Sinking of the ARA General Belgrano

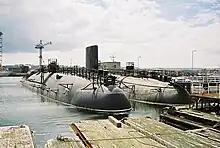
HMS "Conqueror" (foreground right) at Her Majesty's Naval Base (HMNB) Devonport, August 26, 2006

On May 1, British forces began naval bombardments and air raids against military targets in the Falkland Islands, and their persistence and intensity, along with the approach of a significant portion of the British fleet to the eastern coast of the archipelago, led the Argentine military leadership to assess that a landing was likely imminent. The Argentine Air Force responded to the offensive but faced resistance from the Sea Harriers launched from the aircraft carriers and , with the Argentine Navy receiving urgent communication shortly after 8 p.m. with new orders for the task groups, which were instructed to position themselves to potentially engage the British fleet, assessing its operational focus as a factor that could limit its flexibility.